The Art of Dying (film)

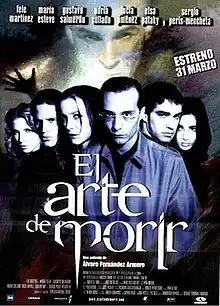
Theatrical release poster

The Art of Dying is a 2000 Spanish horror film directed by Álvaro Fernández Armero from a screenplay by Juan Vicente Pozuelo and Curro Royo. It stars Fele Martínez, María Esteve, Gustavo Salmerón, Adrià Collado, Lucía Jiménez, Elsa Pataky, and Sergio Peris-Mencheta